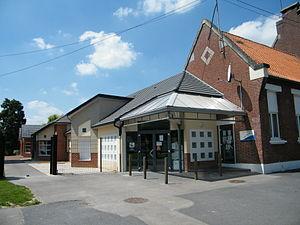
Entrée de l'école.
Dompierre-Becquincourt est une commune française située dans le département de la Somme, en région Hauts-de-France.